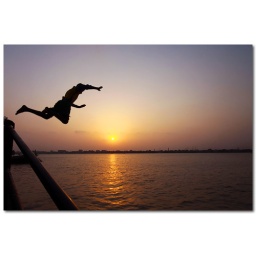
a boy jumps into river ganges to take a cool dip during a very hot and humid summer afternoon in kolkata.